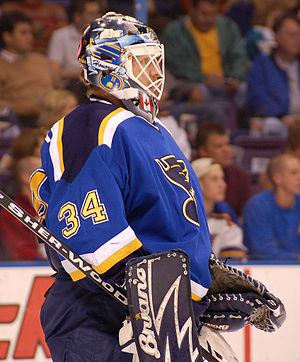
Emmanuel Legace est un joueur professionnel canadien de hockey sur glace. Il évoluait au poste de gardien de but.
Paul Tetsuhiko Kariya, né le 16 octobre 1974 à Vancouver en Colombie-Britannique, est un joueur professionnel canadien de hockey sur glace. Connu comme un joueur offensif habile et rapide sur des patins à glace, il joue quinze saisons dans la Ligue nationale de hockey pour les Mighty Ducks d'Anaheim, l'Avalanche du Colorado, les Predators de Nashville et les Blues de Saint-Louis.
La Roller Hockey International a été la première ligue professionnelle majeure de roller in line hockey. Elle fut créée en Amérique du Nord en 1993 et met fin à ses activités en 2001 après voir joué sa dernière saison en 1999.